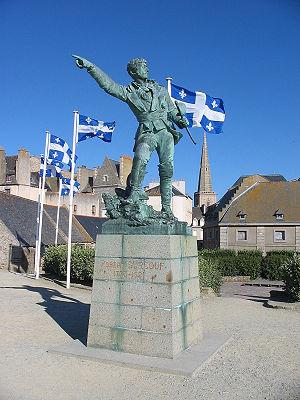
La statue de Robert Surcouf a été réalisée par le sculpteur Alfred Caravaniez né le 7 octobre 1855 à Saint-Nazaire. Cette statue est exposée à Saint-Malo.
Un corsaire est une personne autorisée par une lettre de marque à attaquer en temps de guerre, tout navire battant pavillon d'États ennemis, et particulièrement son trafic marchand, laissant à la flotte de guerre le soin de s'attaquer aux objectifs militaires. Les corsaires ne doivent donc pas être confondus avec les pirates puisqu'ils exercent leur activité selon les lois de la guerre, uniquement en temps de guerre et avec l'autorisation de leur gouvernement. Capturés, ils ont droit au statut de prisonnier de guerre.